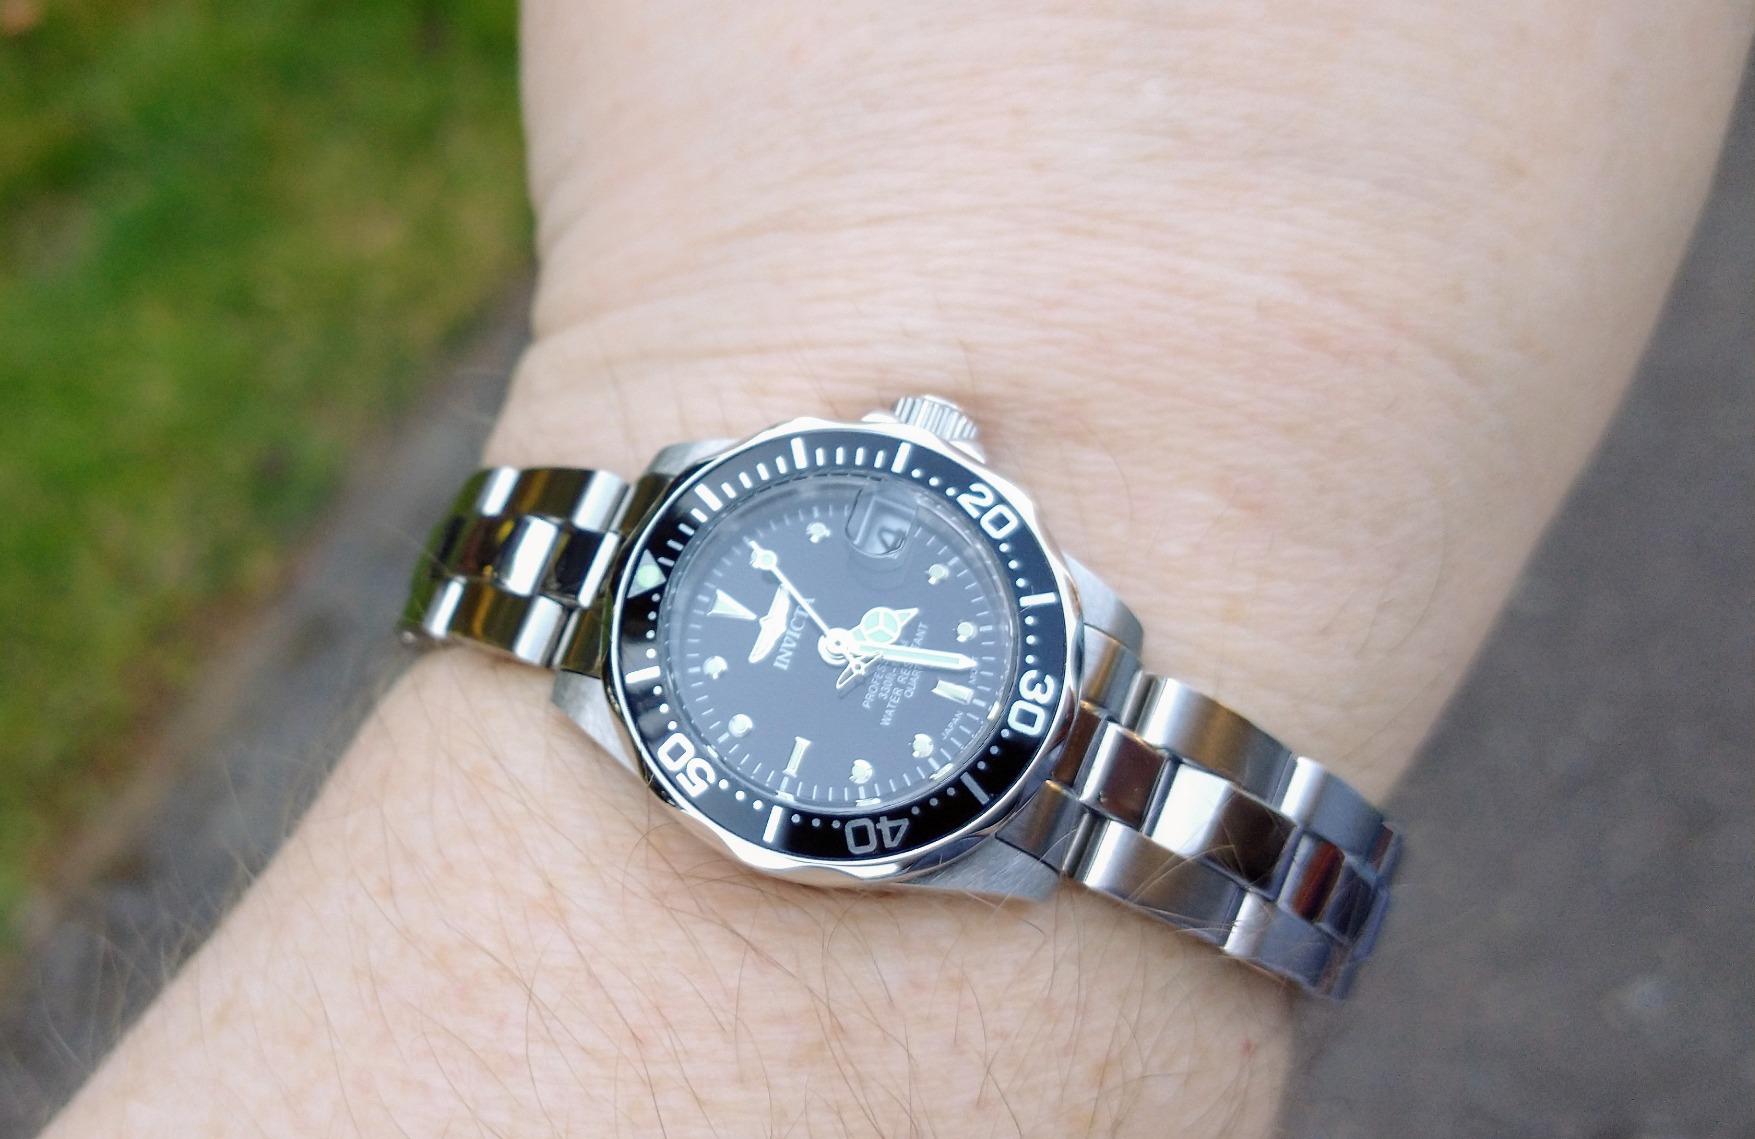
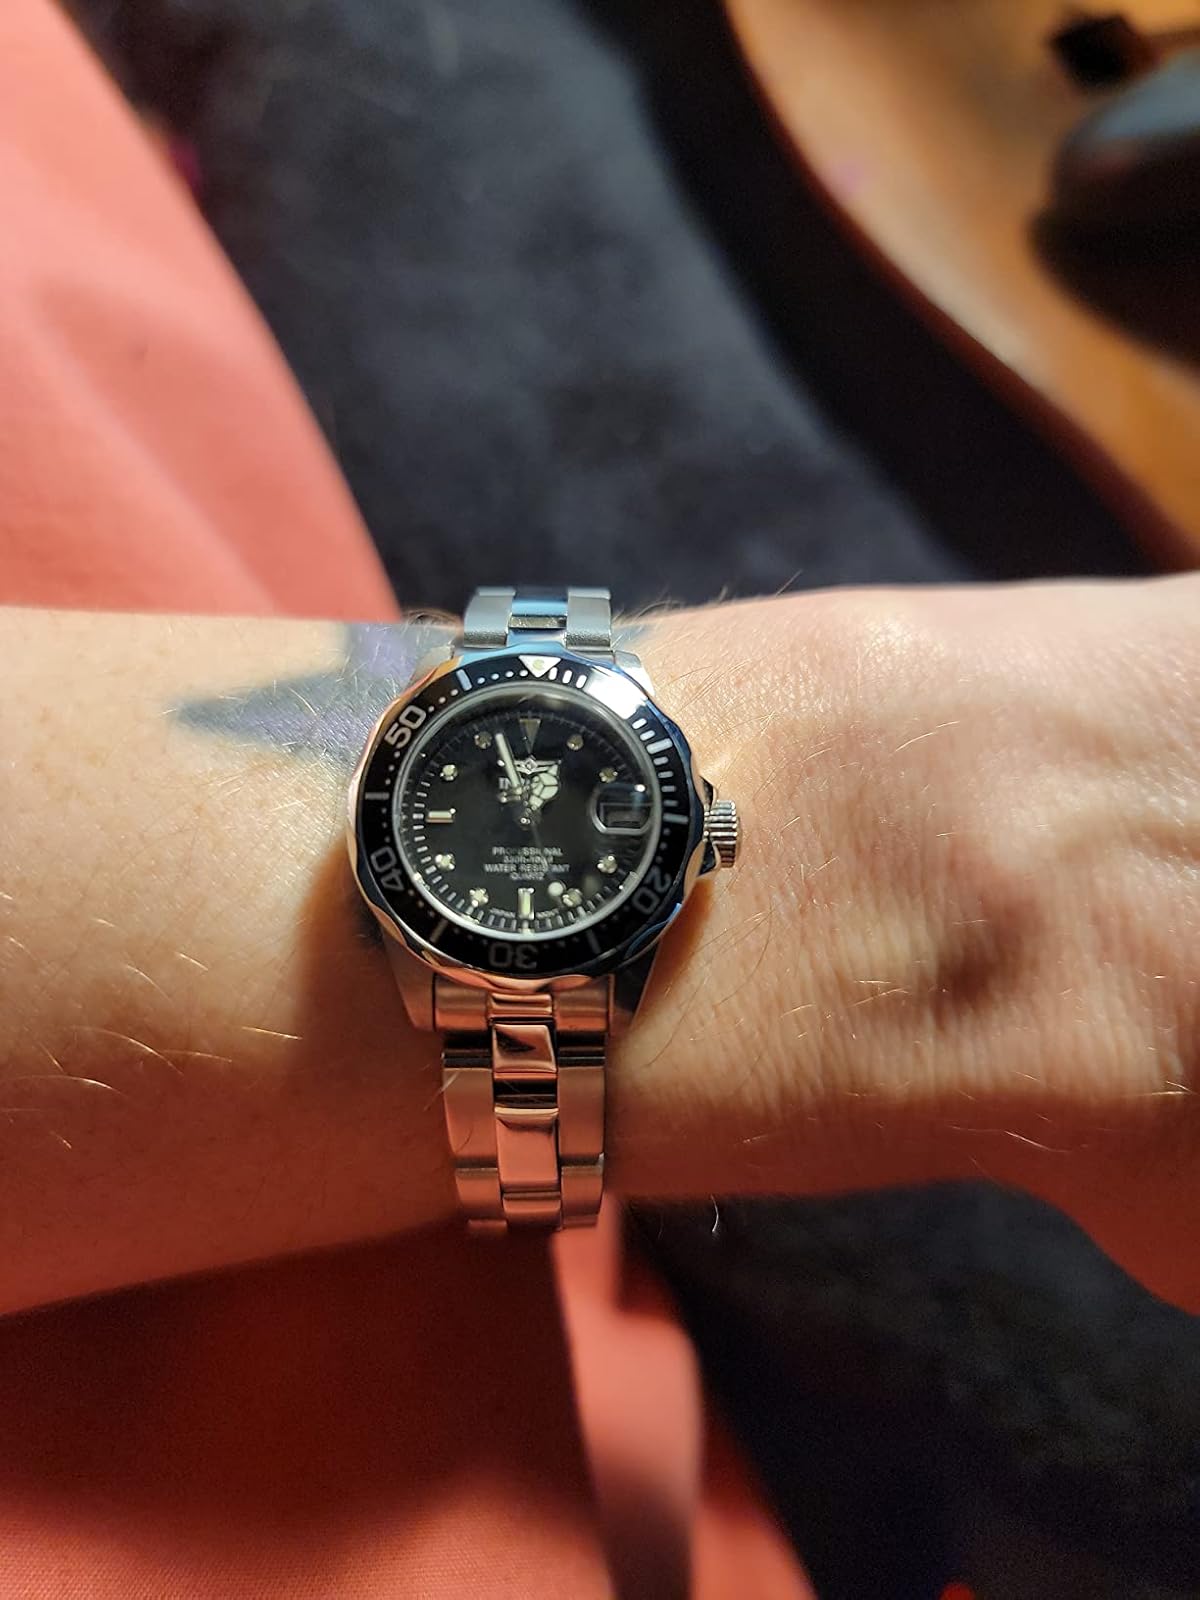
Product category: accessories_watch
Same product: yes